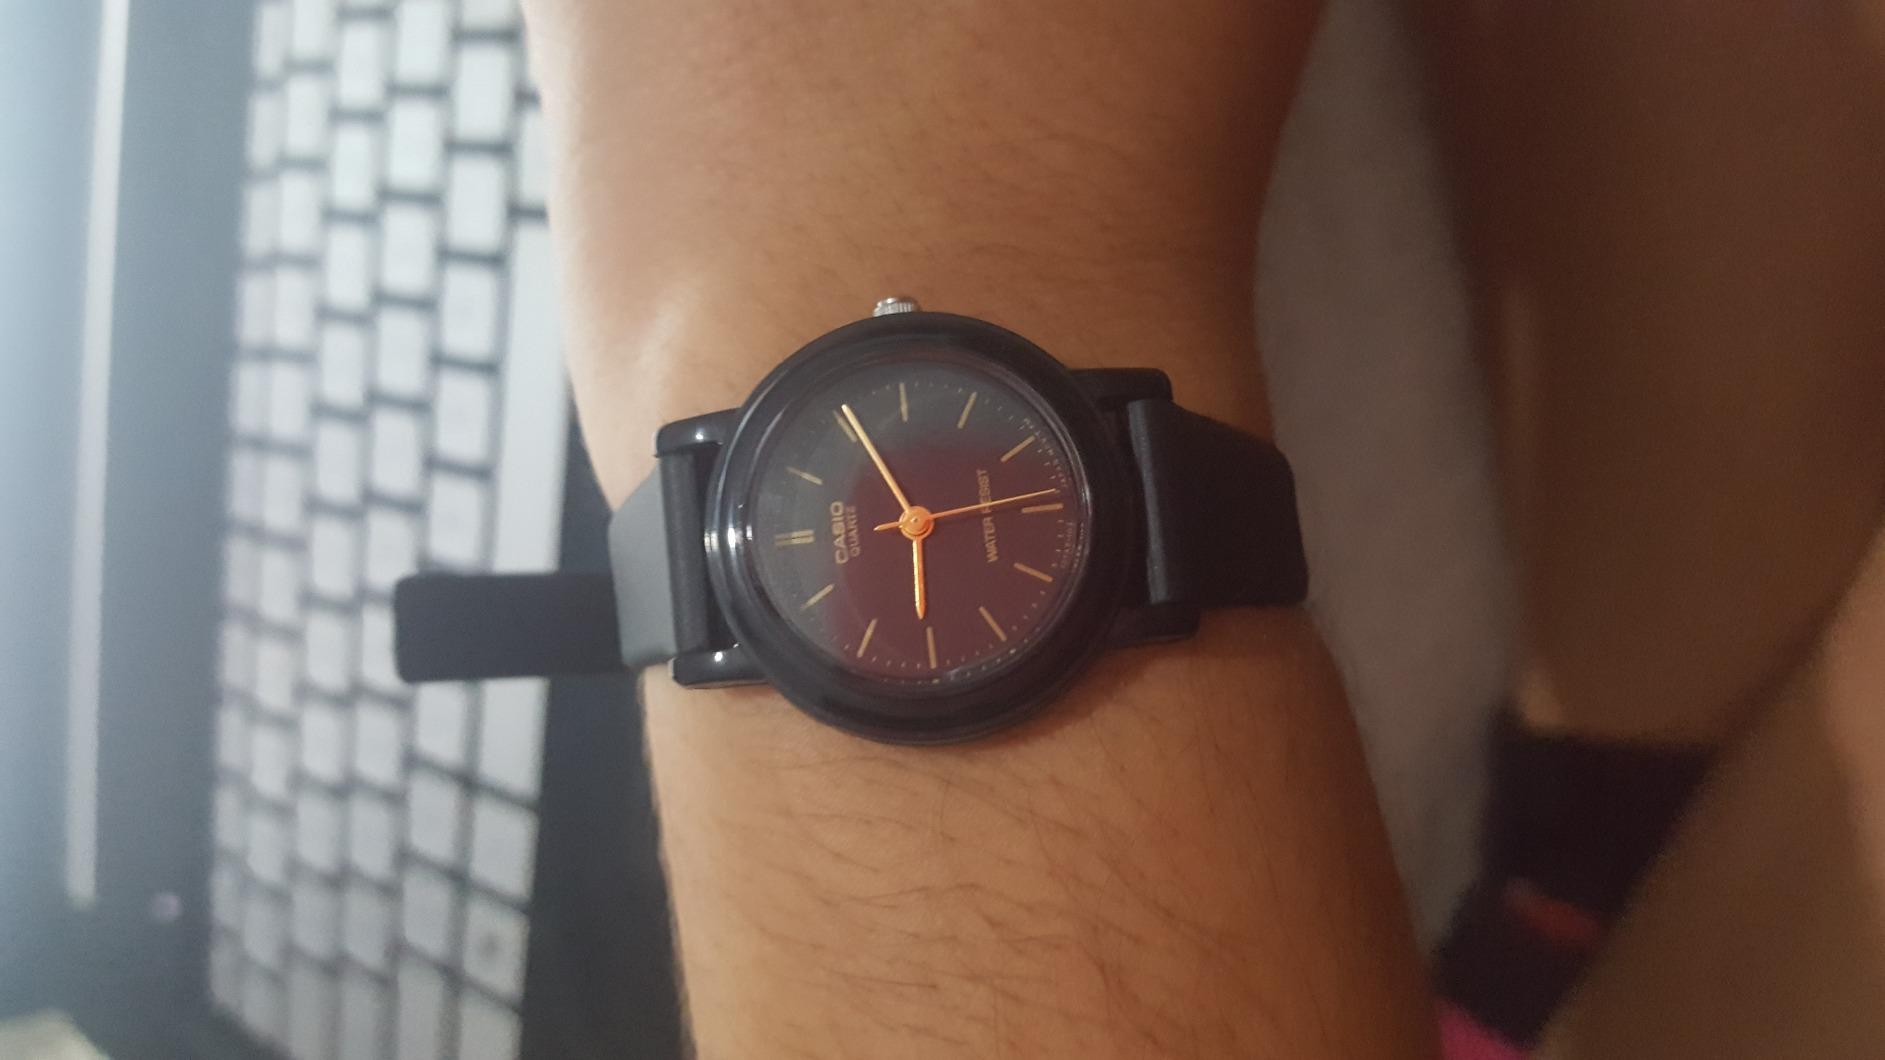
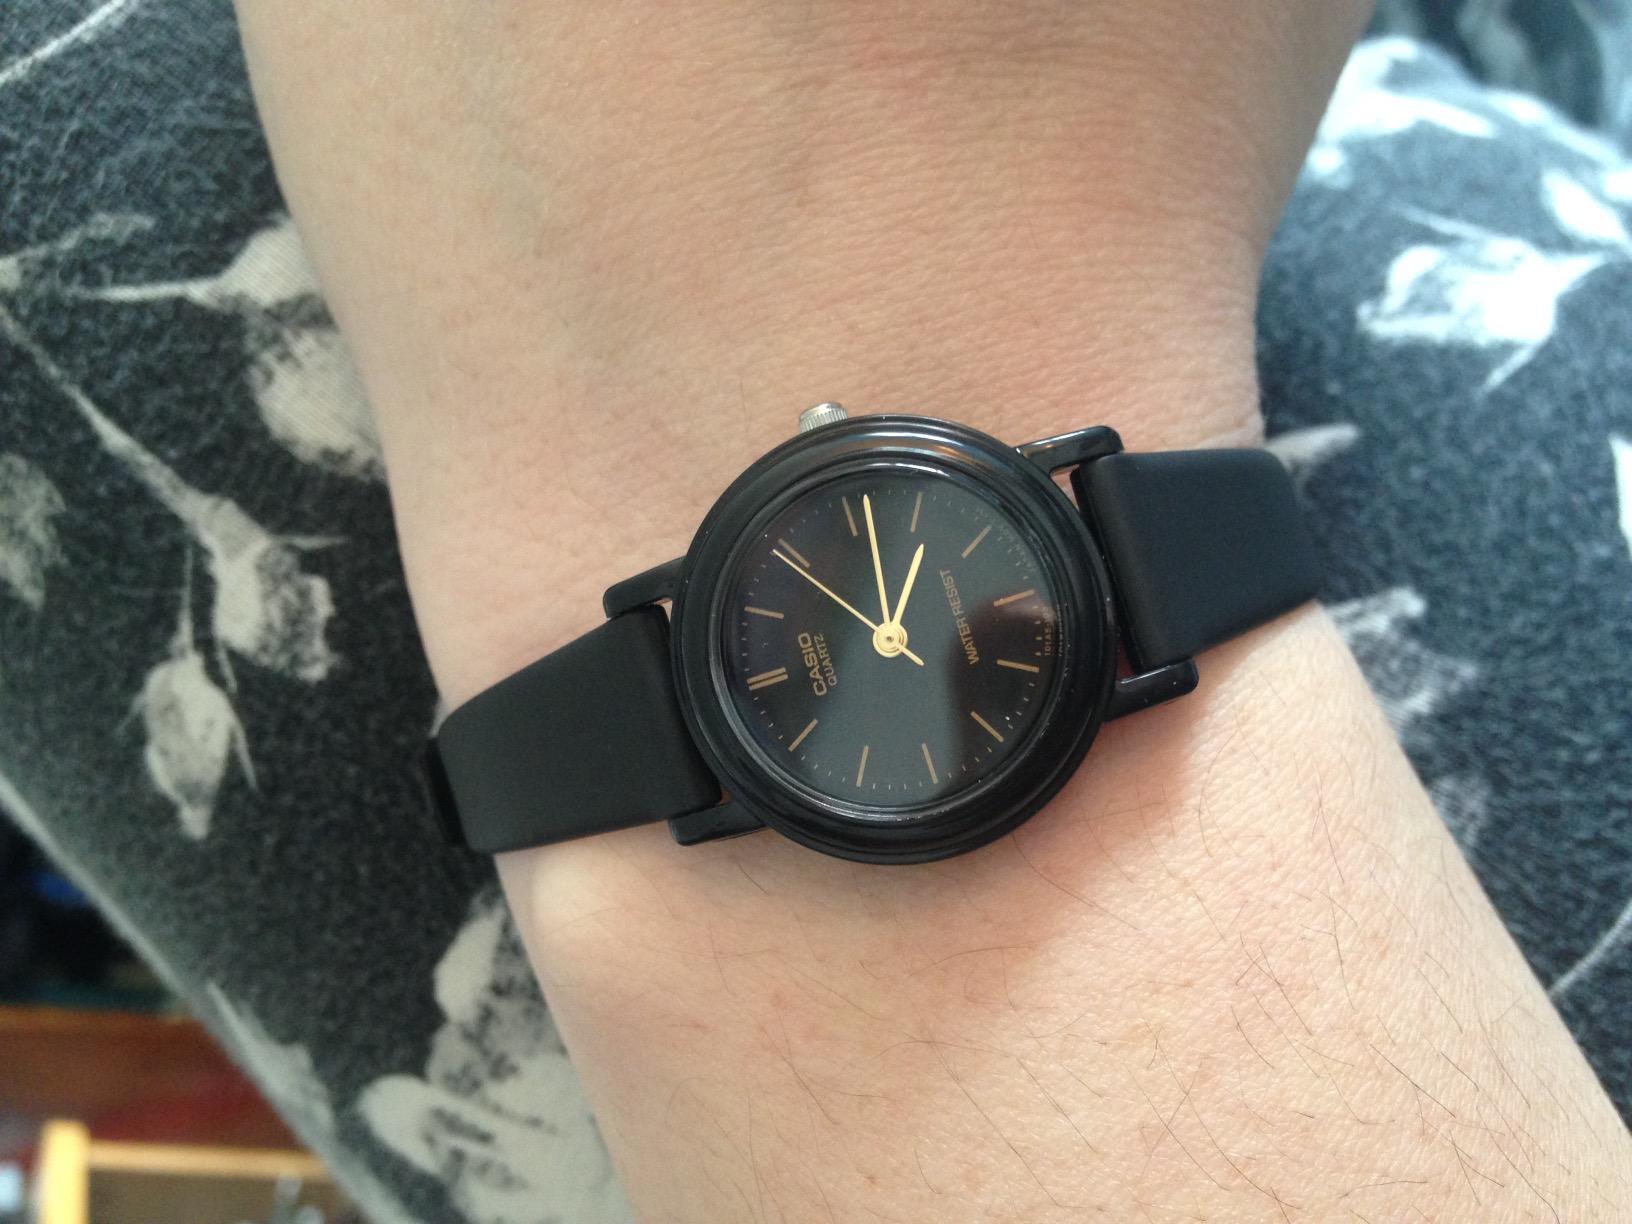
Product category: accessories_watch
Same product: yes